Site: brandenburg
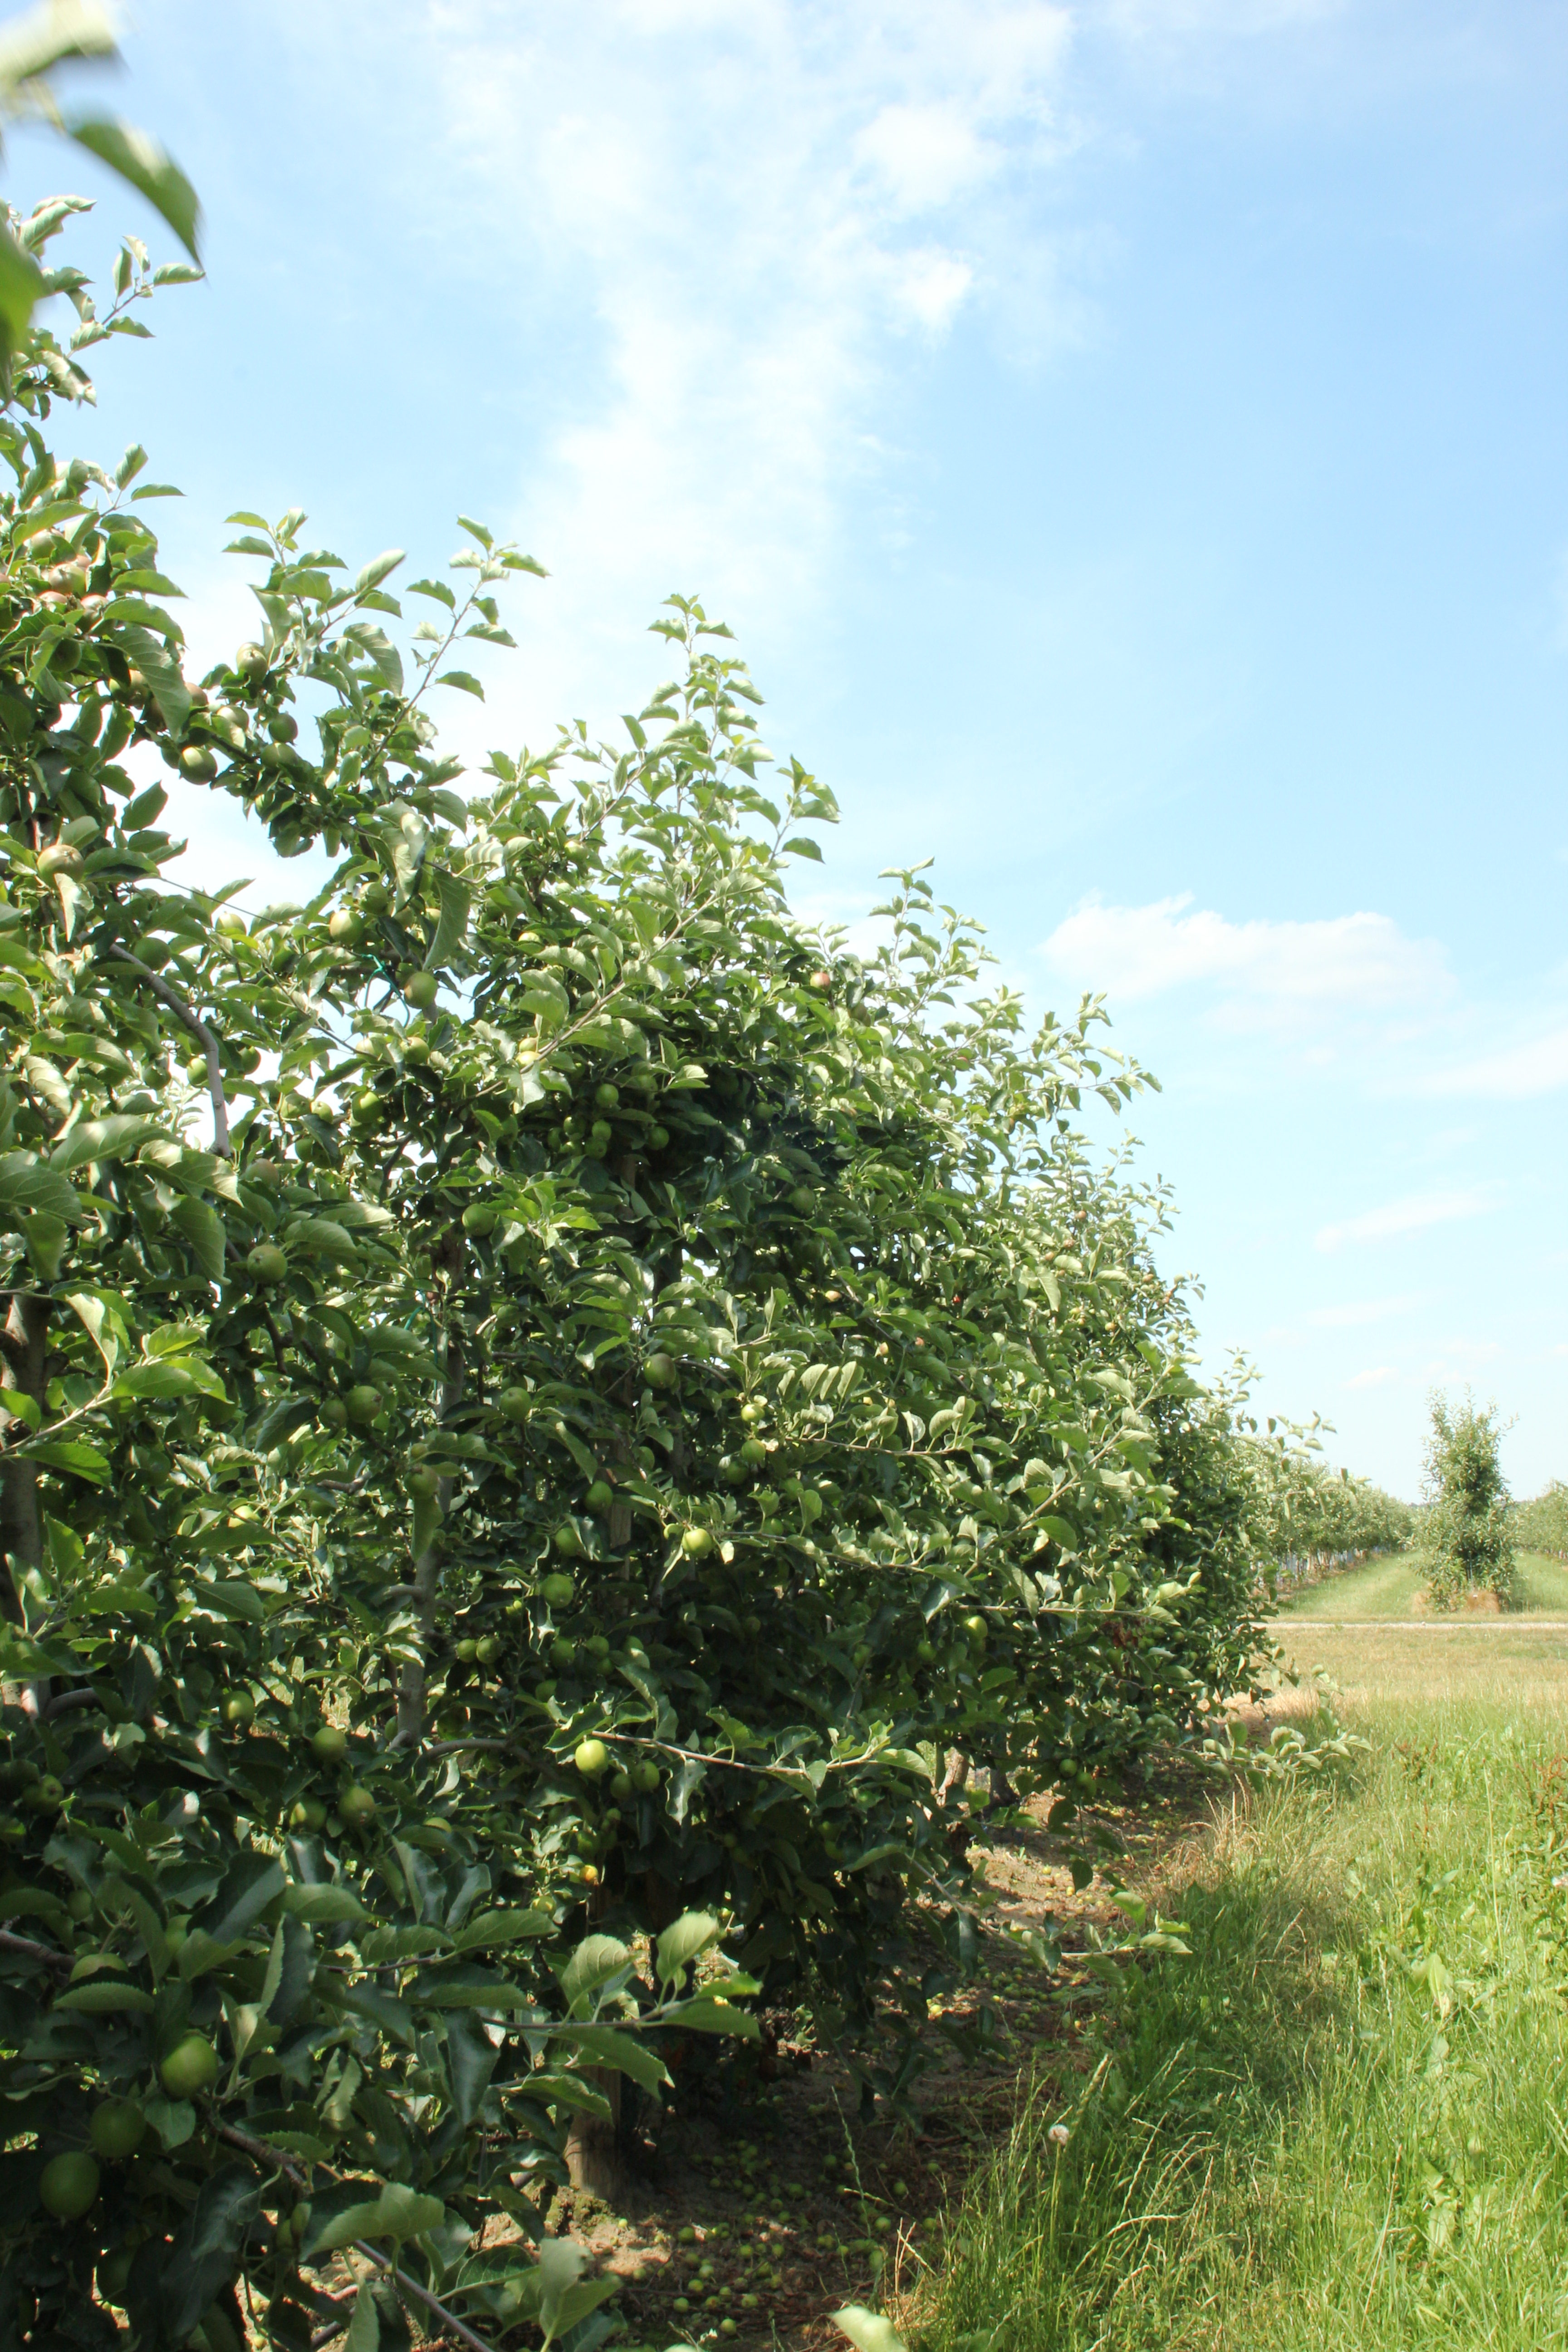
Growth stage (BBCH 74): Development of fruit